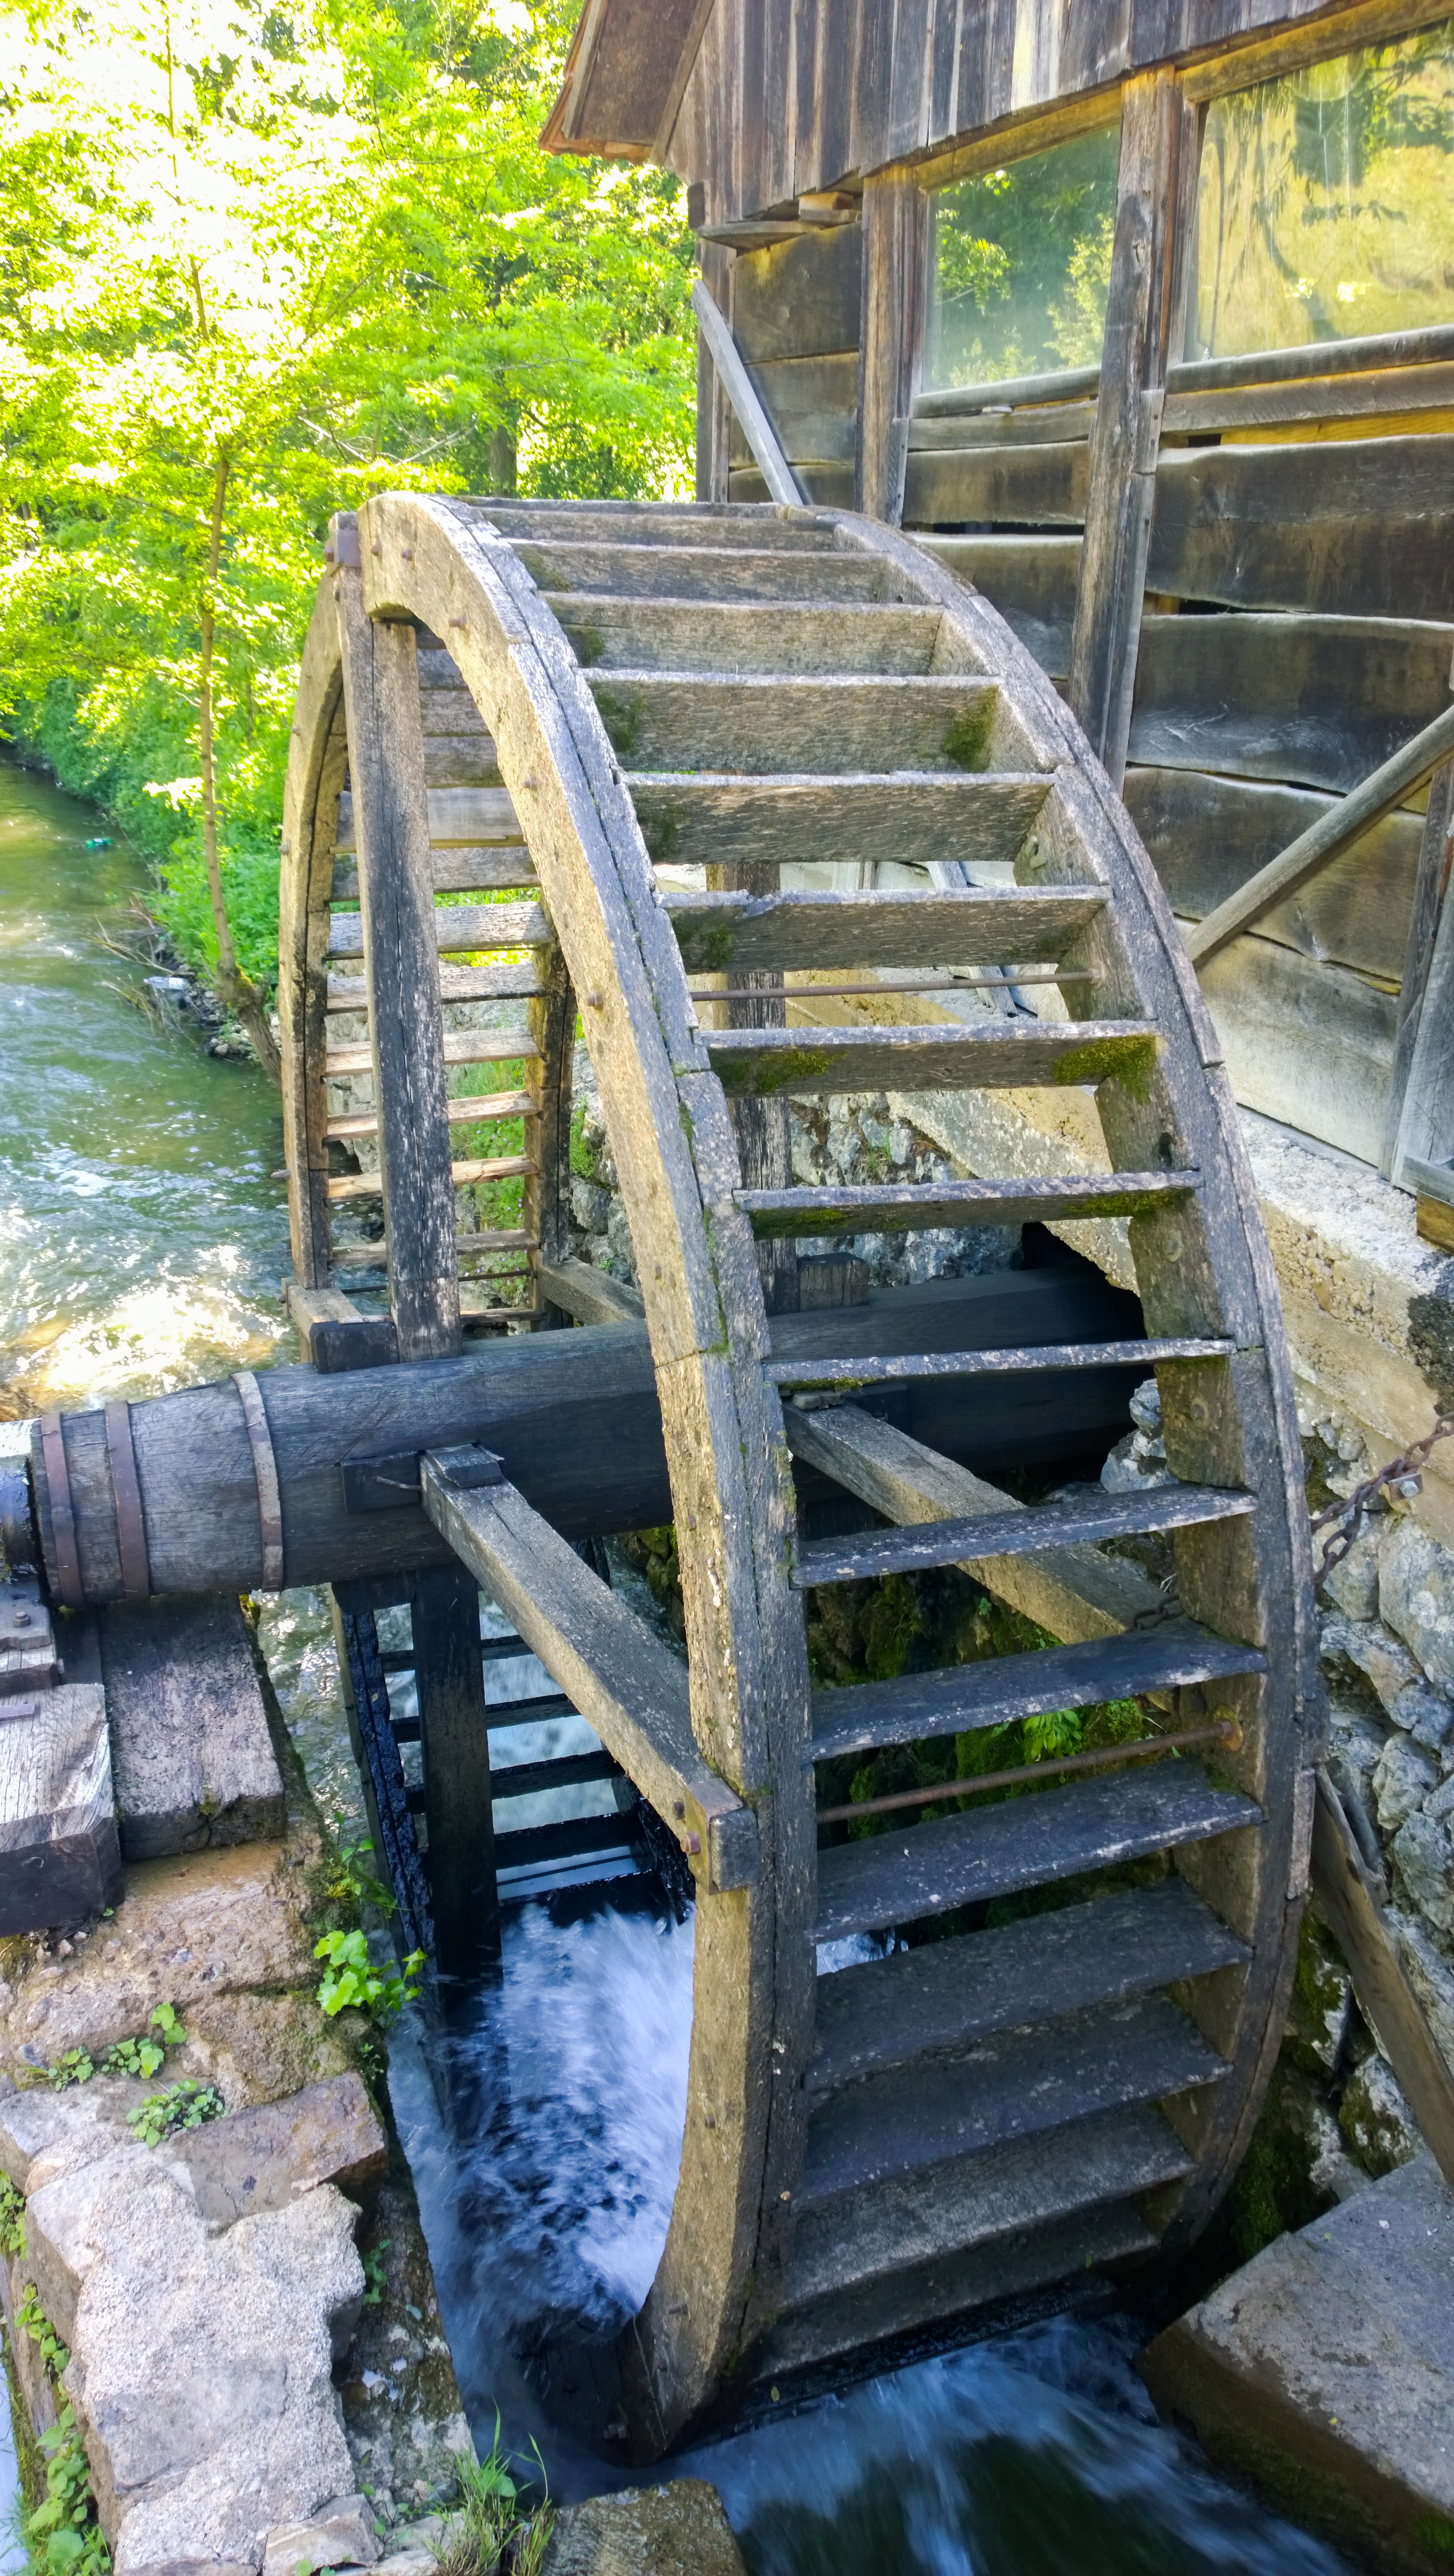
water, wood, wheel, countryside, rural, vehicle, industry, sculpture, mill, traditional, watermill, water mill, man made object